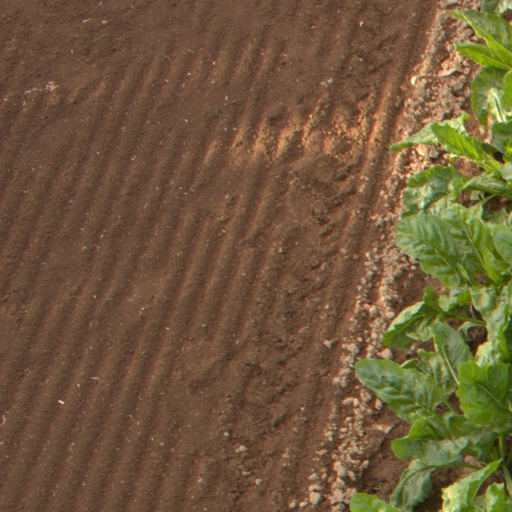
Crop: sugar beet